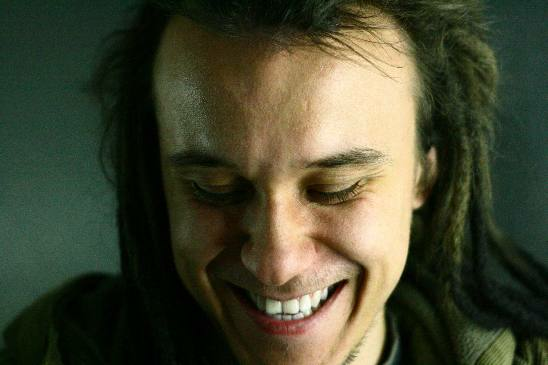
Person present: Yes